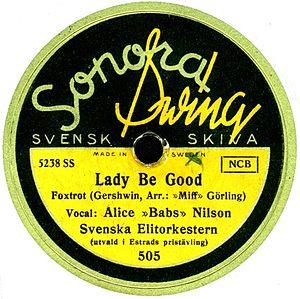
Alice Babs est une chanteuse et actrice suédoise née à Kalmar le 26 janvier 1924, dans une famille d'artistes et morte le 11 février 2014 à Stockholm.